Answer in natural language. How many Paintings are visible in the scene? Choose between the following options: 4, 3, 5, 1 or 2
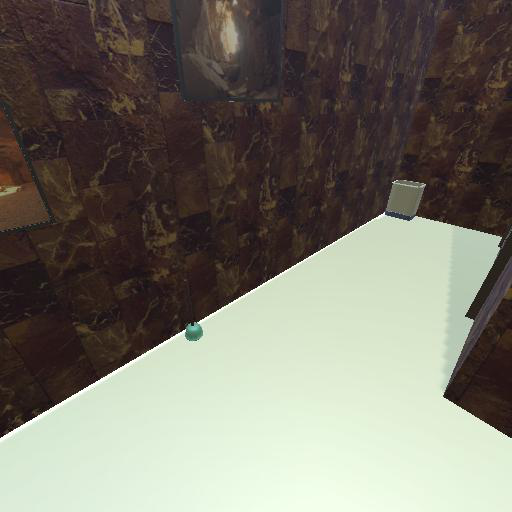
<answer>2</answer>